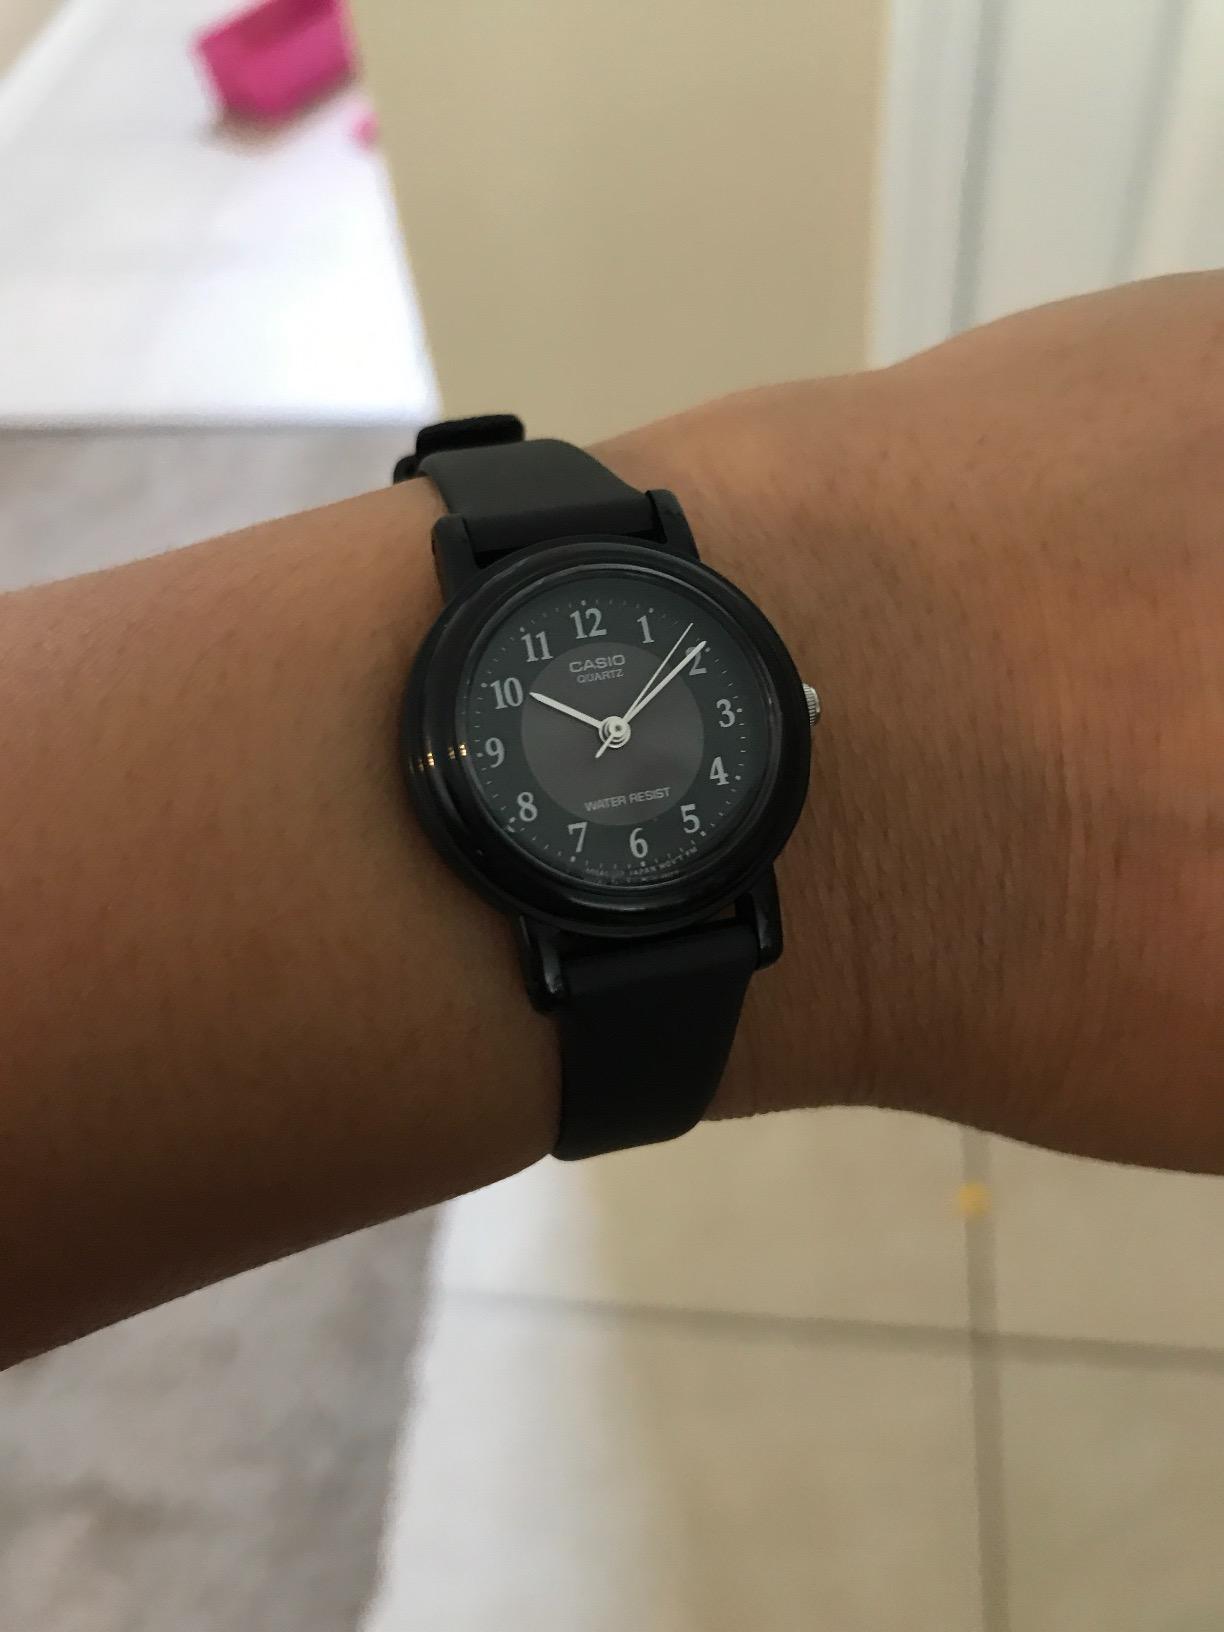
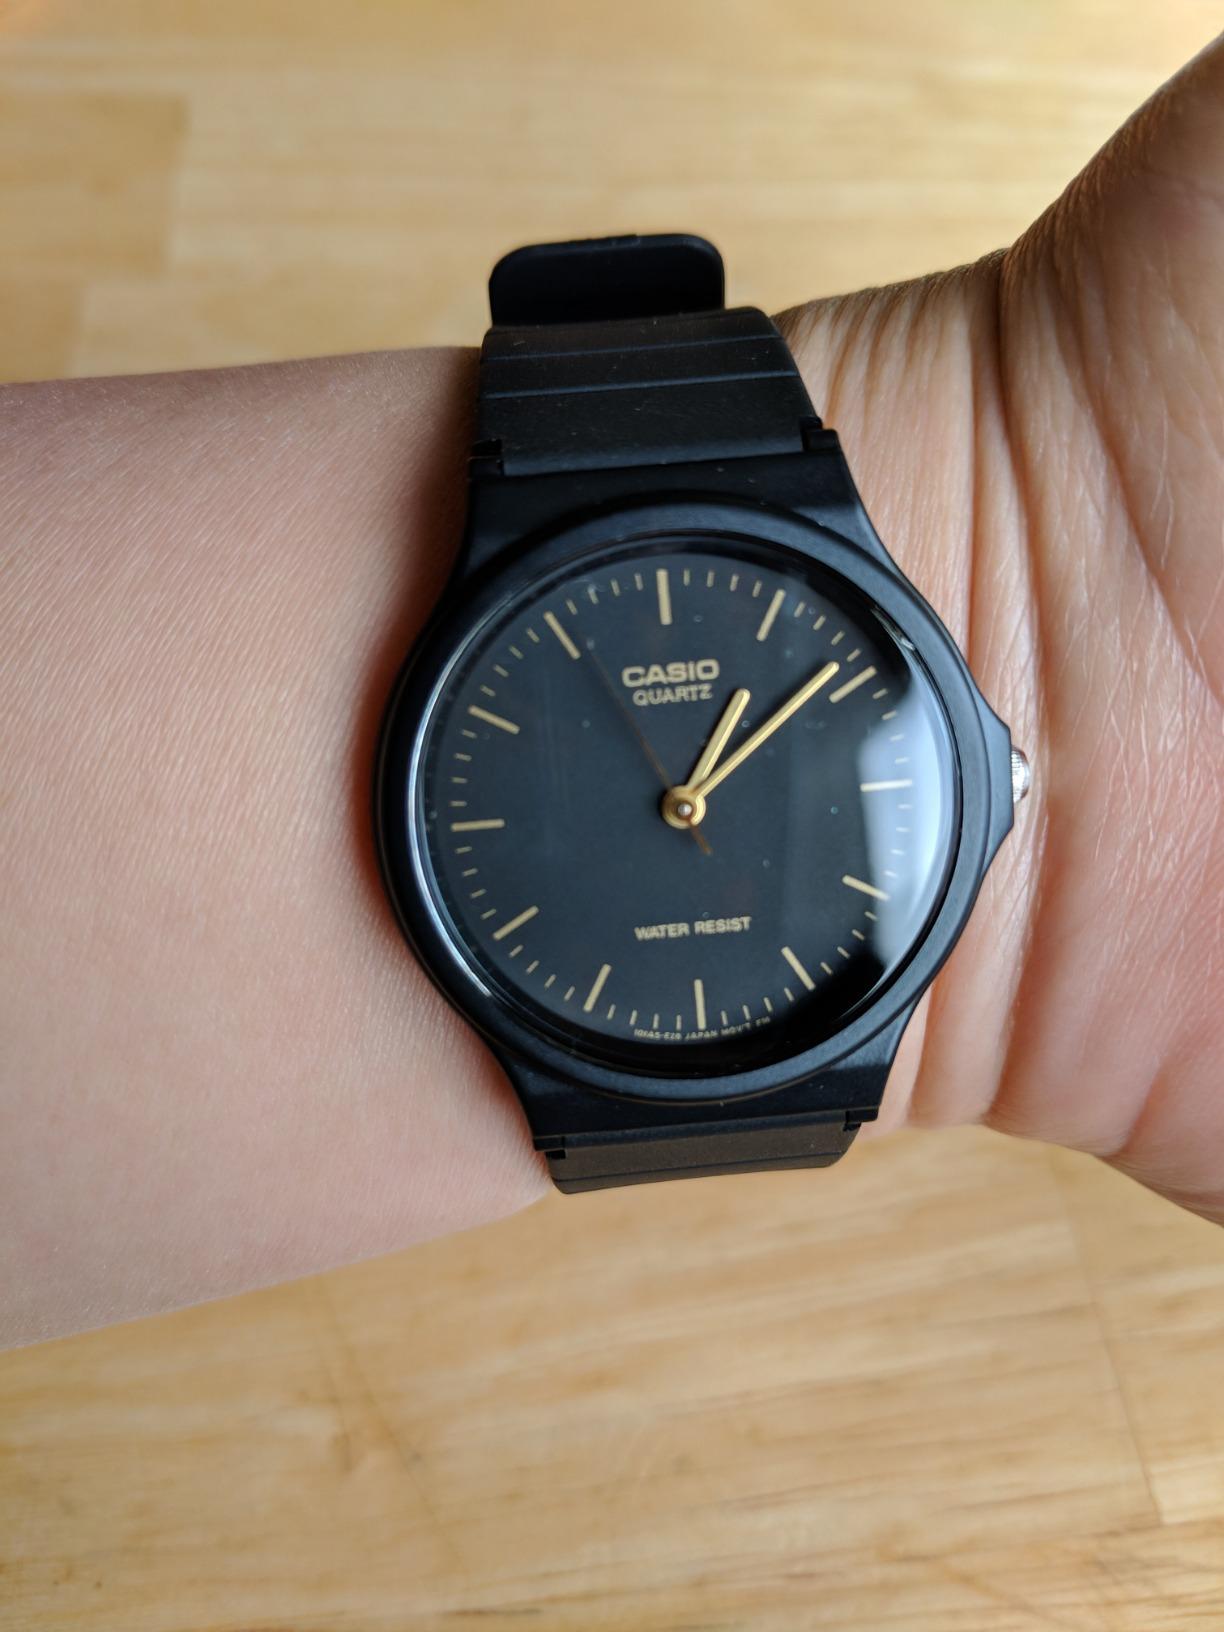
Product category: accessories_watch
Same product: no